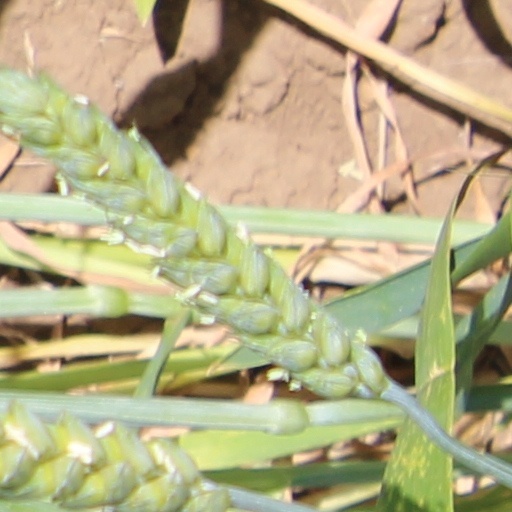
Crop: wheat